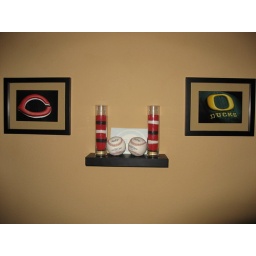
Eddie's office - close-up of his sports teams area above his desk